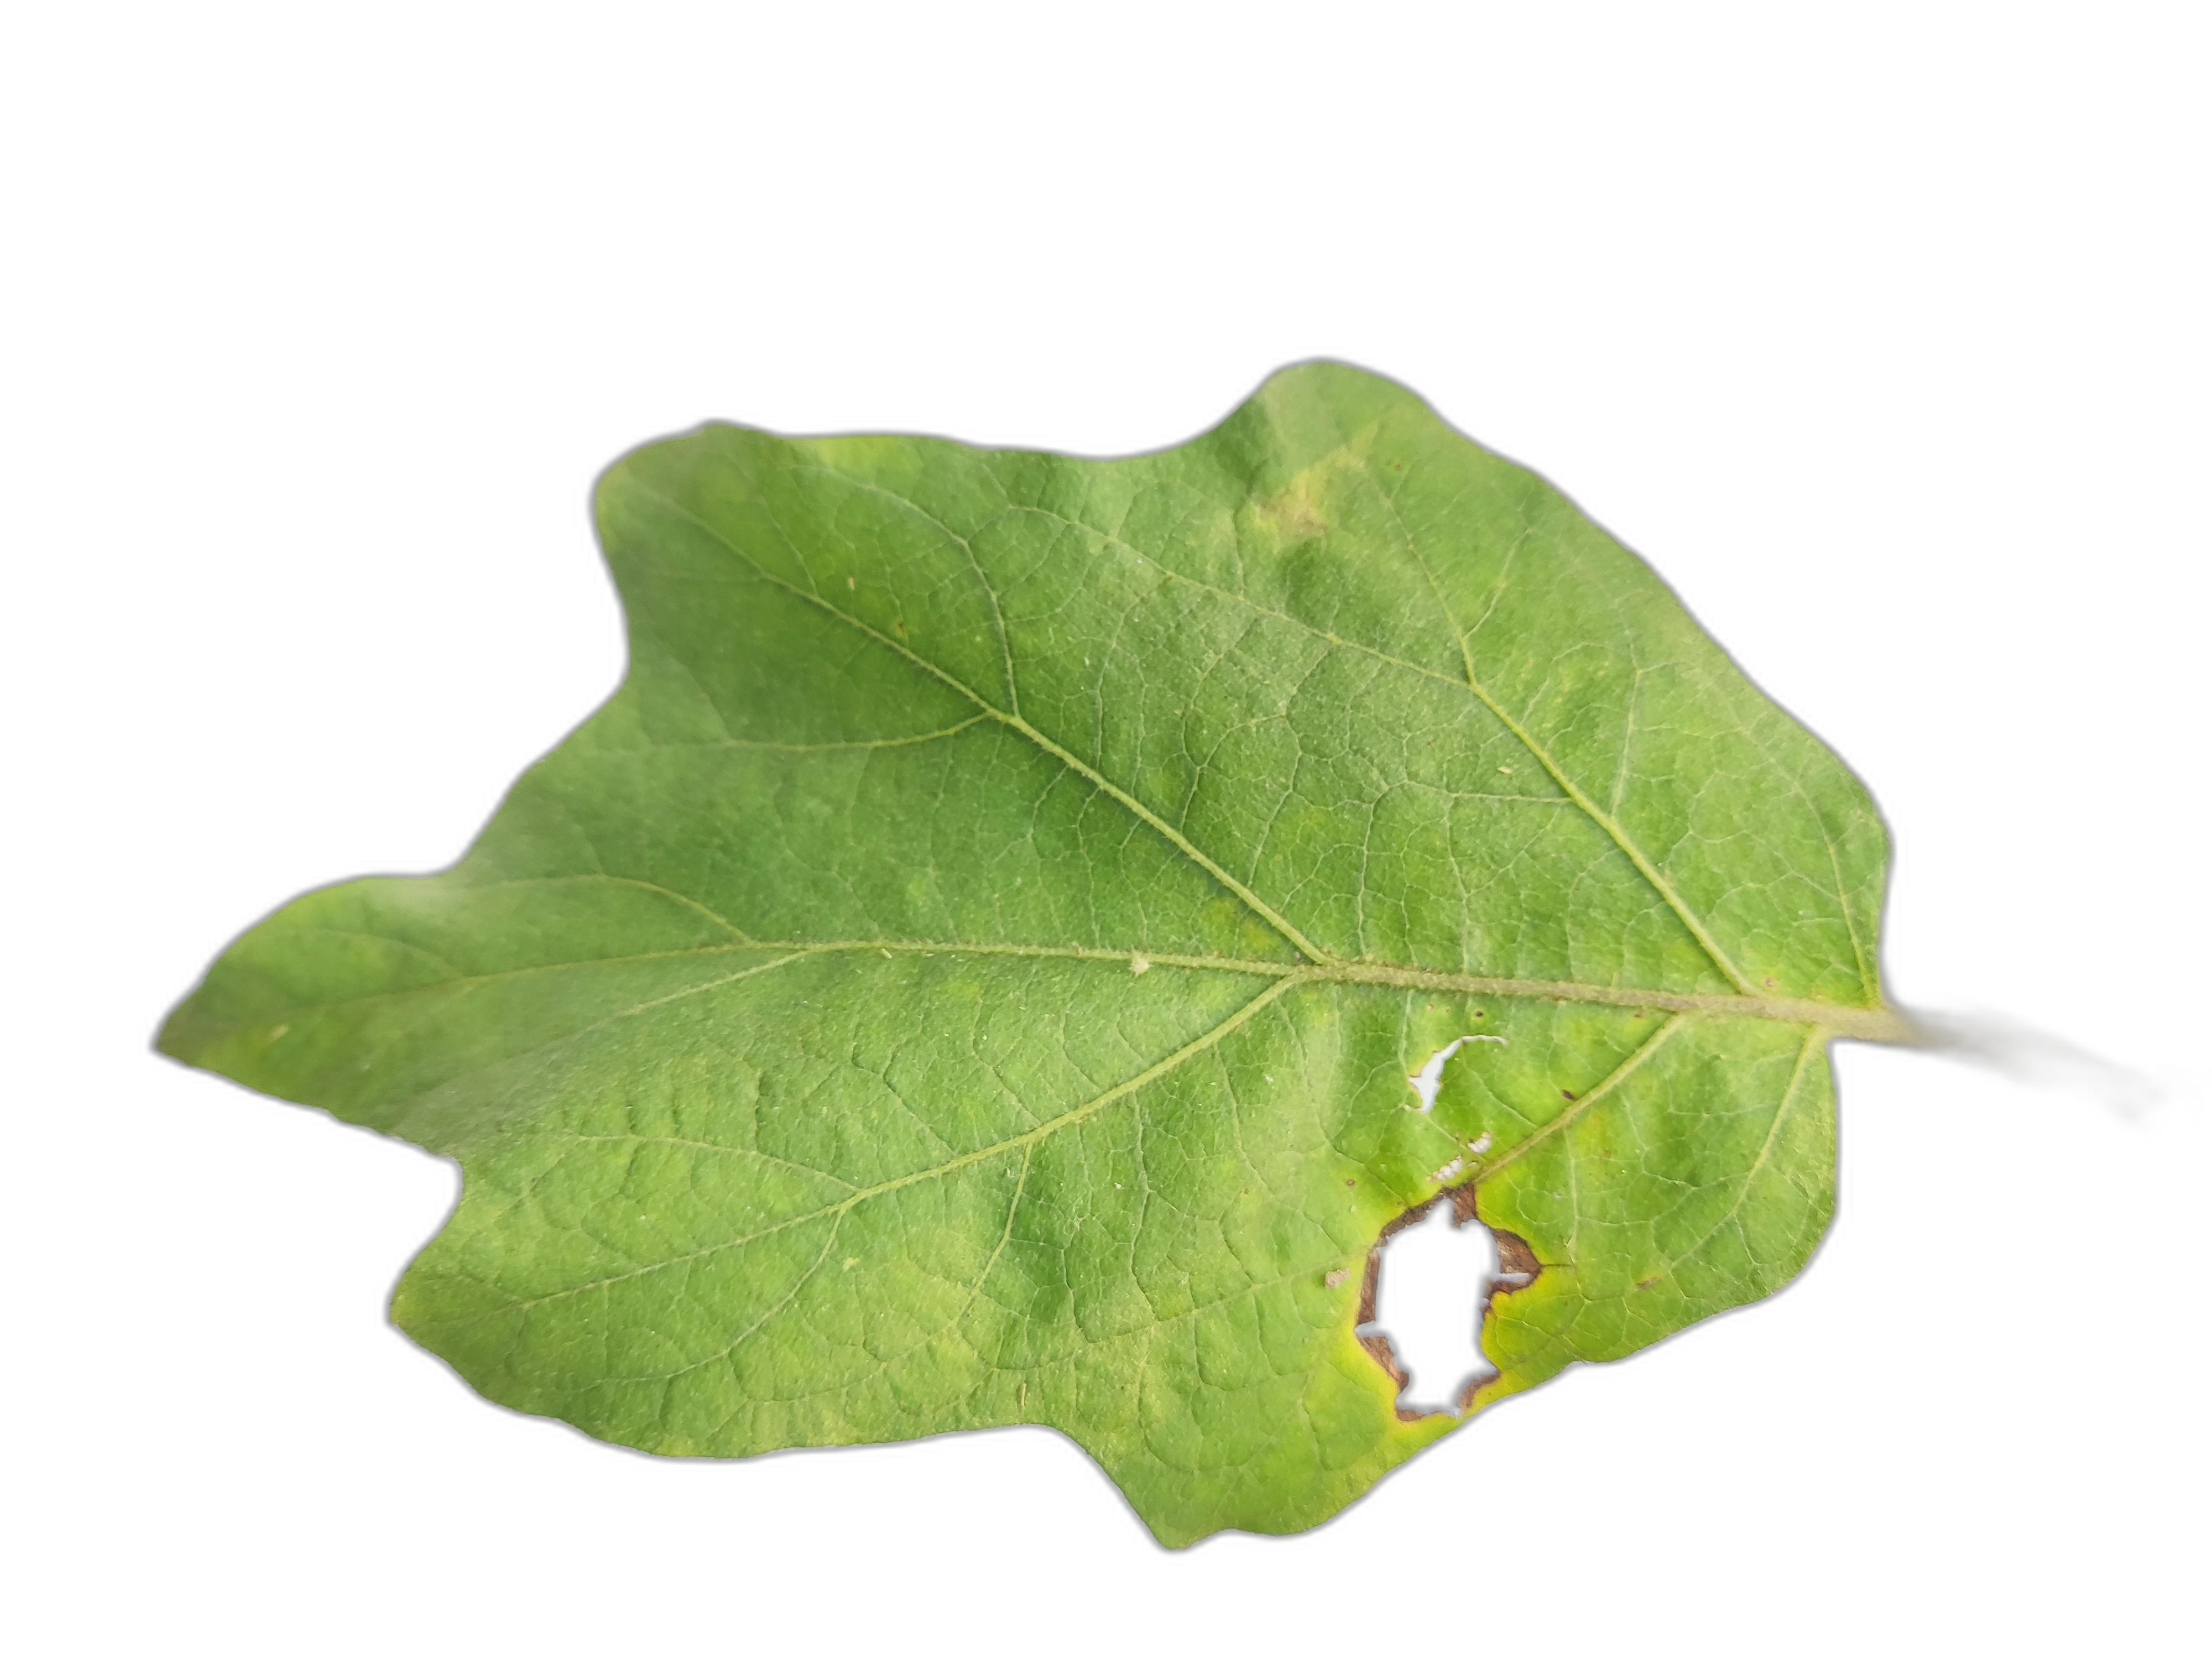
Label: Insect Pest Disease